Marie of Hesse-Kassel

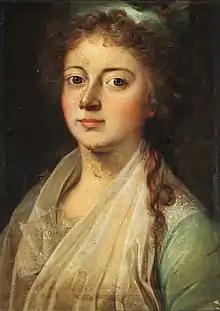
Portrait by Jens Juel,

Marie Sophie Frederikke of Hesse-Kassel (28 October 1767 – 21/22 March 1852) was Queen of Denmark and Norway by marriage to Frederick VI. She served as regent of Denmark during the absence of her spouse in 1814–1815.